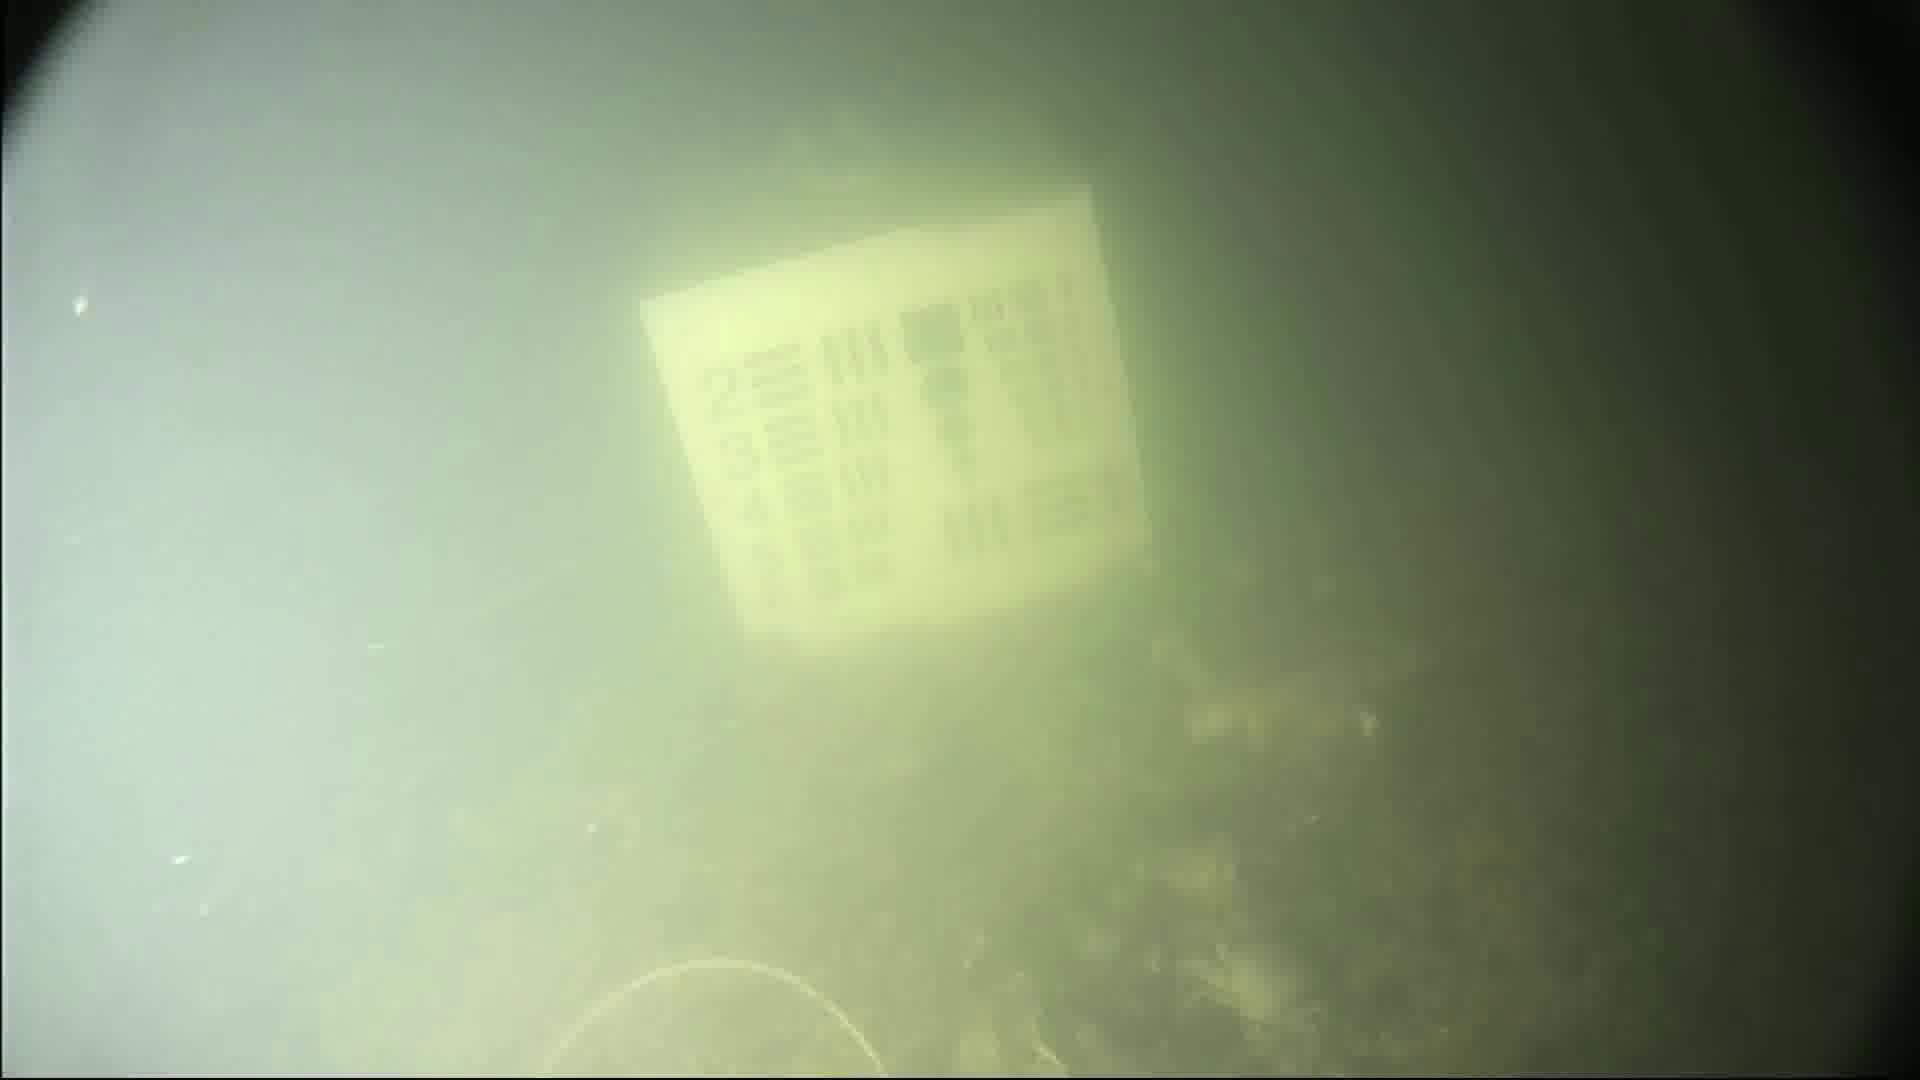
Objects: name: crab